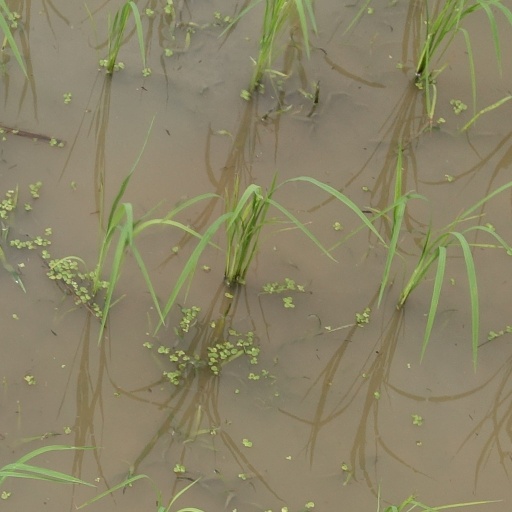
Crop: rice